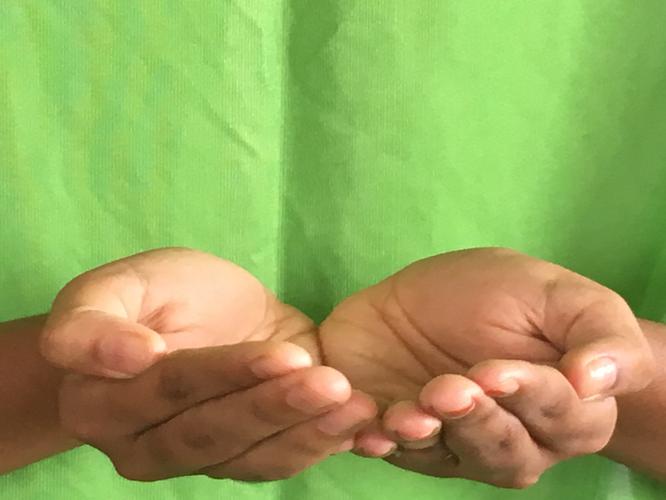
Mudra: Pushpaputa
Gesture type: double_hand